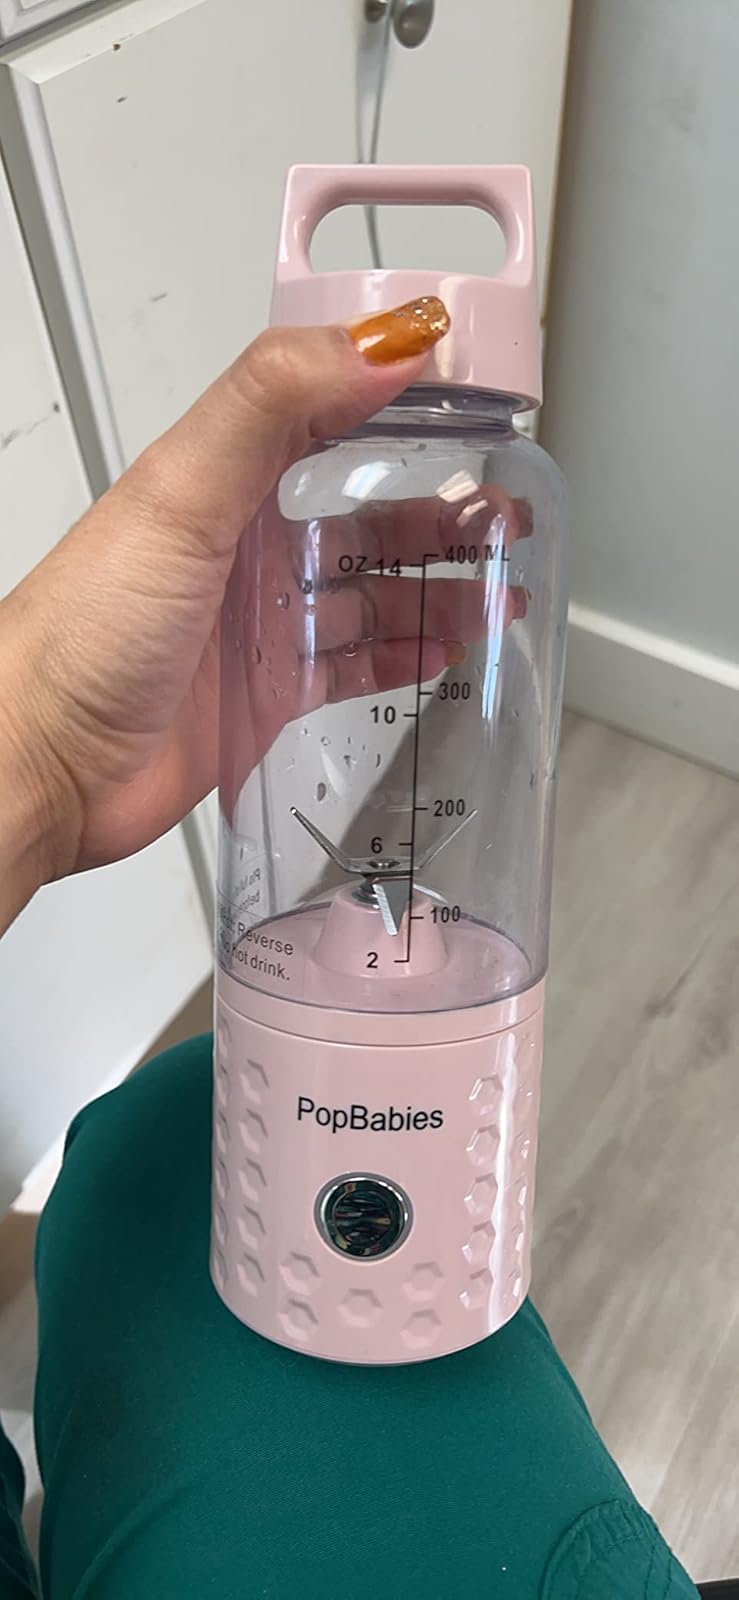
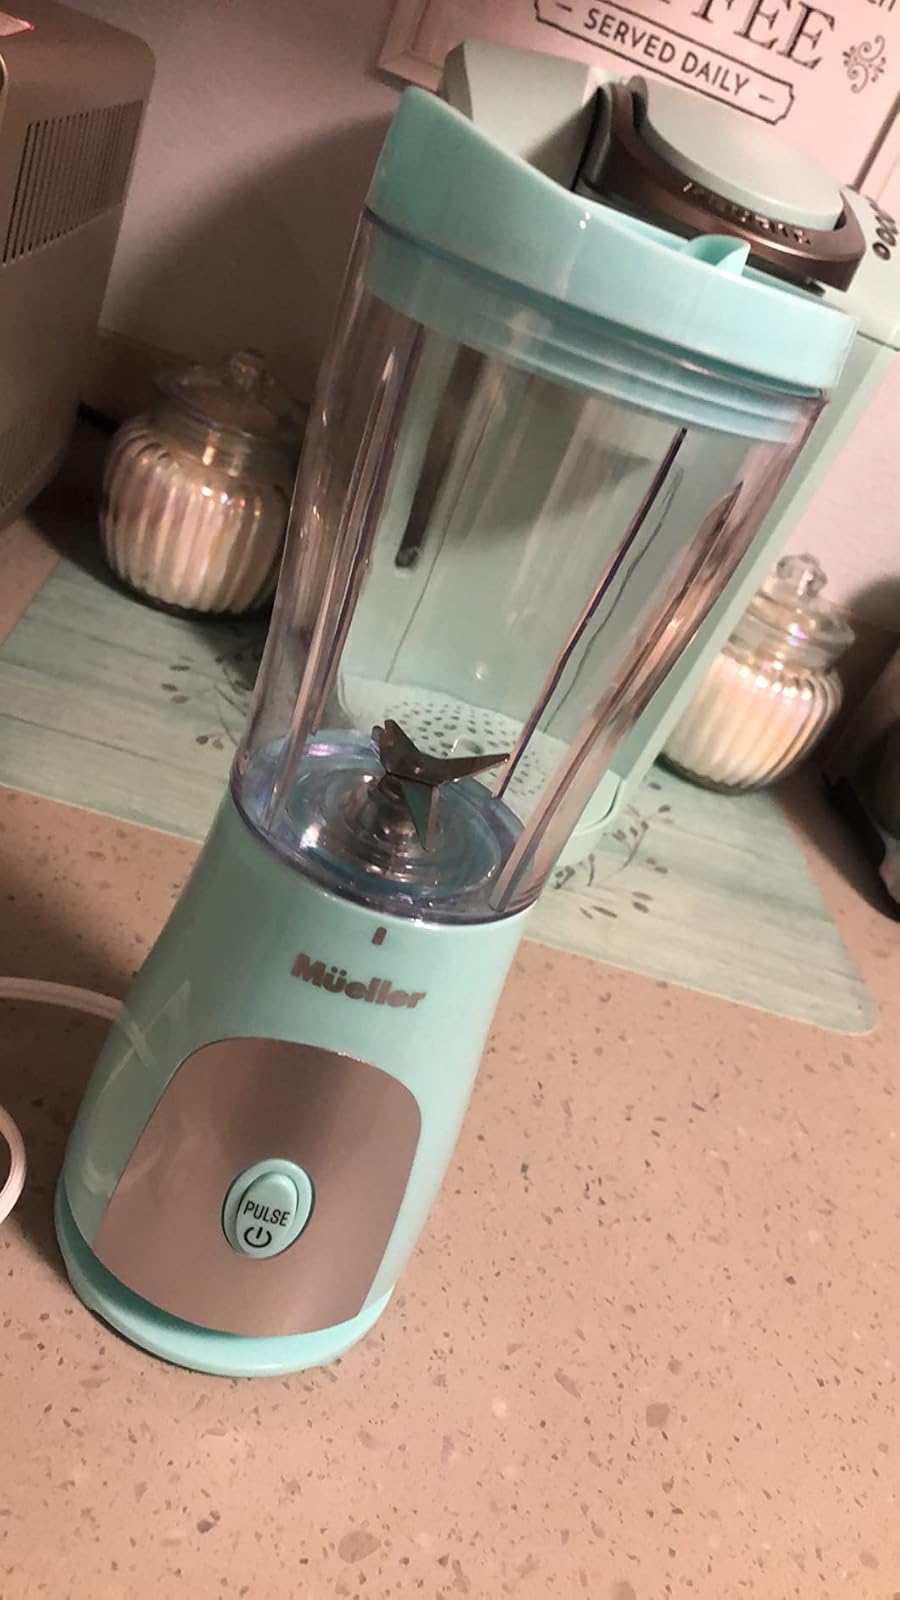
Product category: items_blender
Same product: no